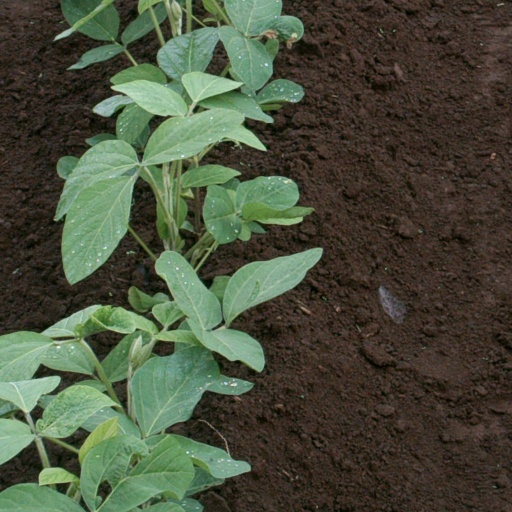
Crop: soybean